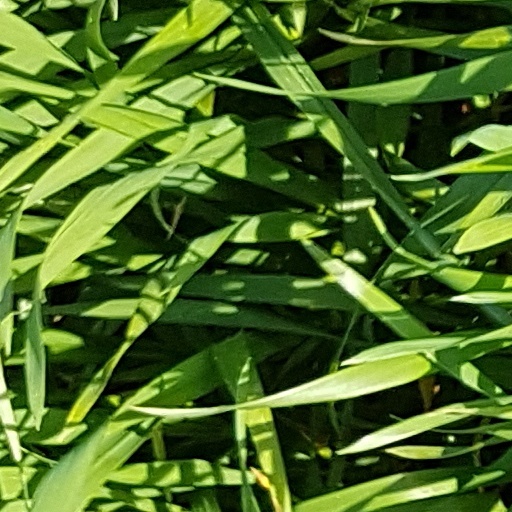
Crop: wheat